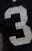
Number: 3